Tadhg Mac Cárthaigh

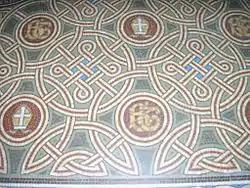
Mosaic in the Chapel of Blessed Thaddeus McCarthy, Cobh Cathedral.

Returning to Munster, Mac Cárthaigh found that Gerald FitzGerald had usurped the Diocese of Cork and Cloyne with support from local rulers. Opponents of the Mac Cárthaigh dynasty included the corporation of the City of Cork, and the Earl of Desmond. Gerald Fitzgerald had the backing of leading landowners in the county.